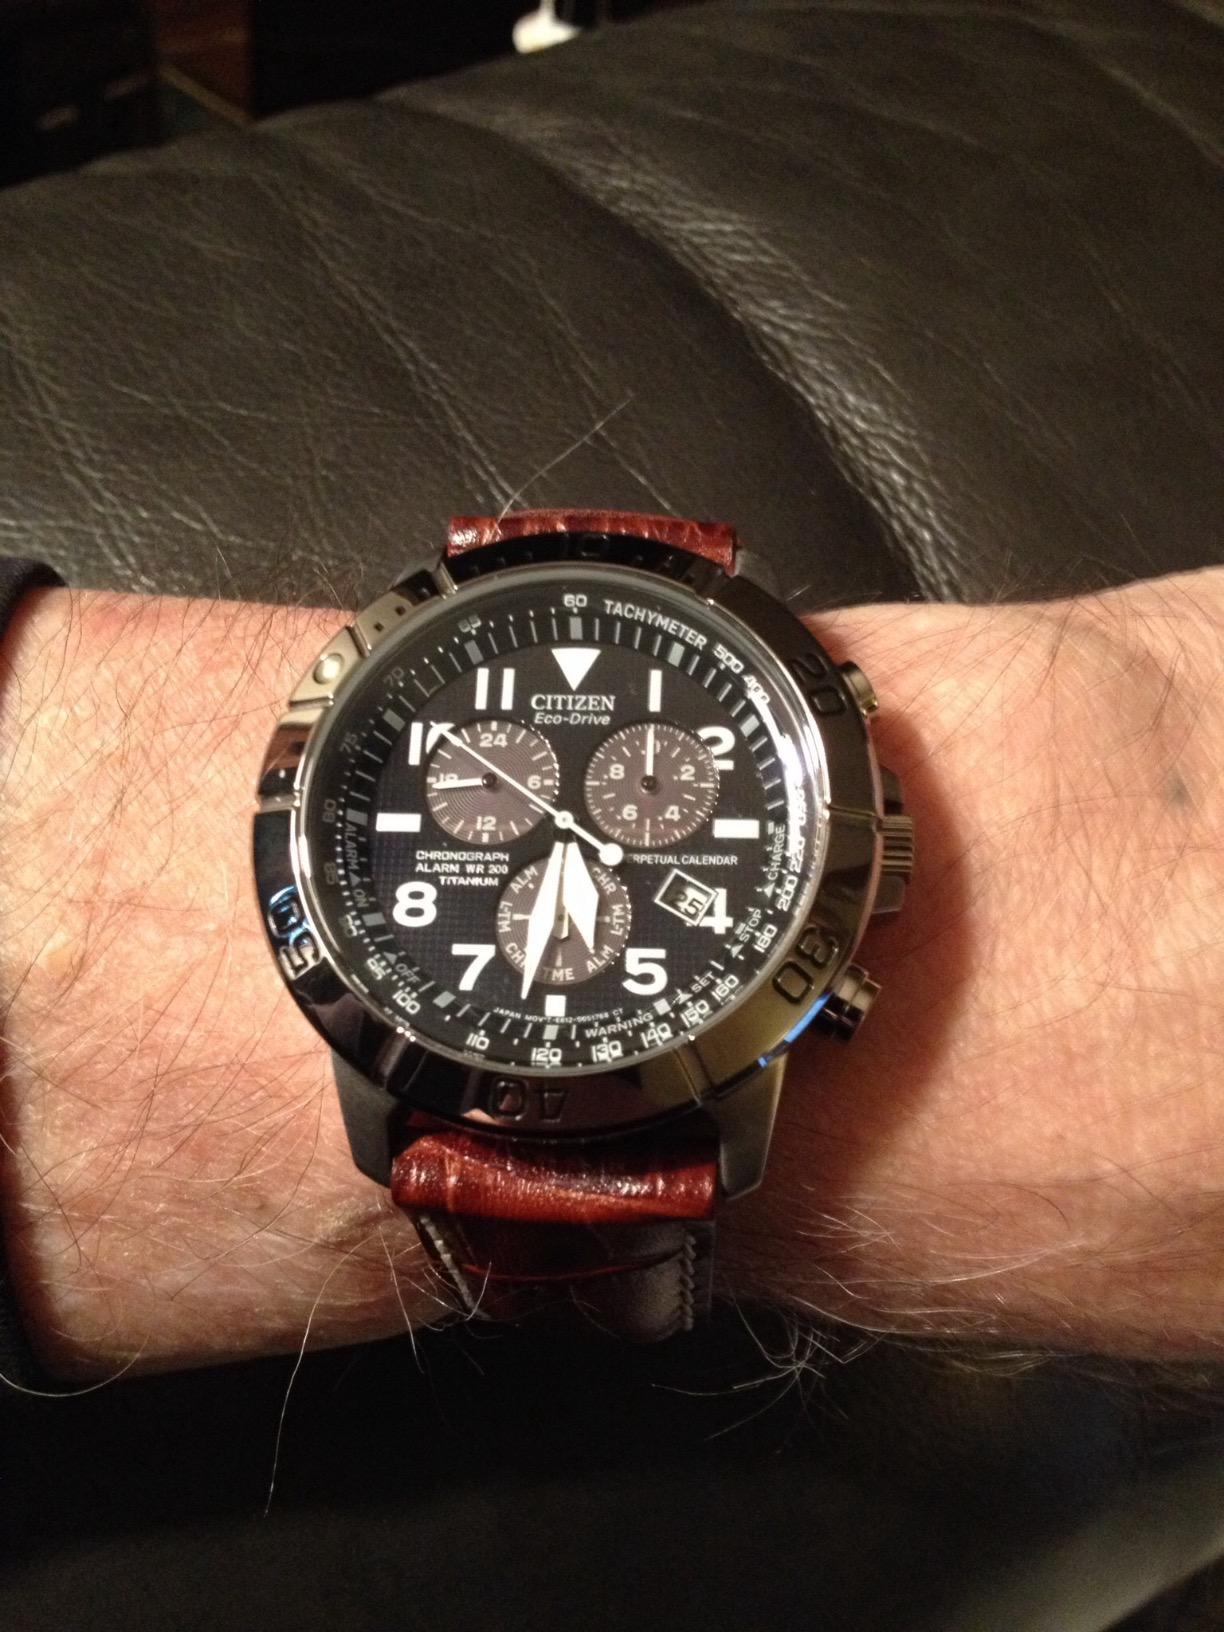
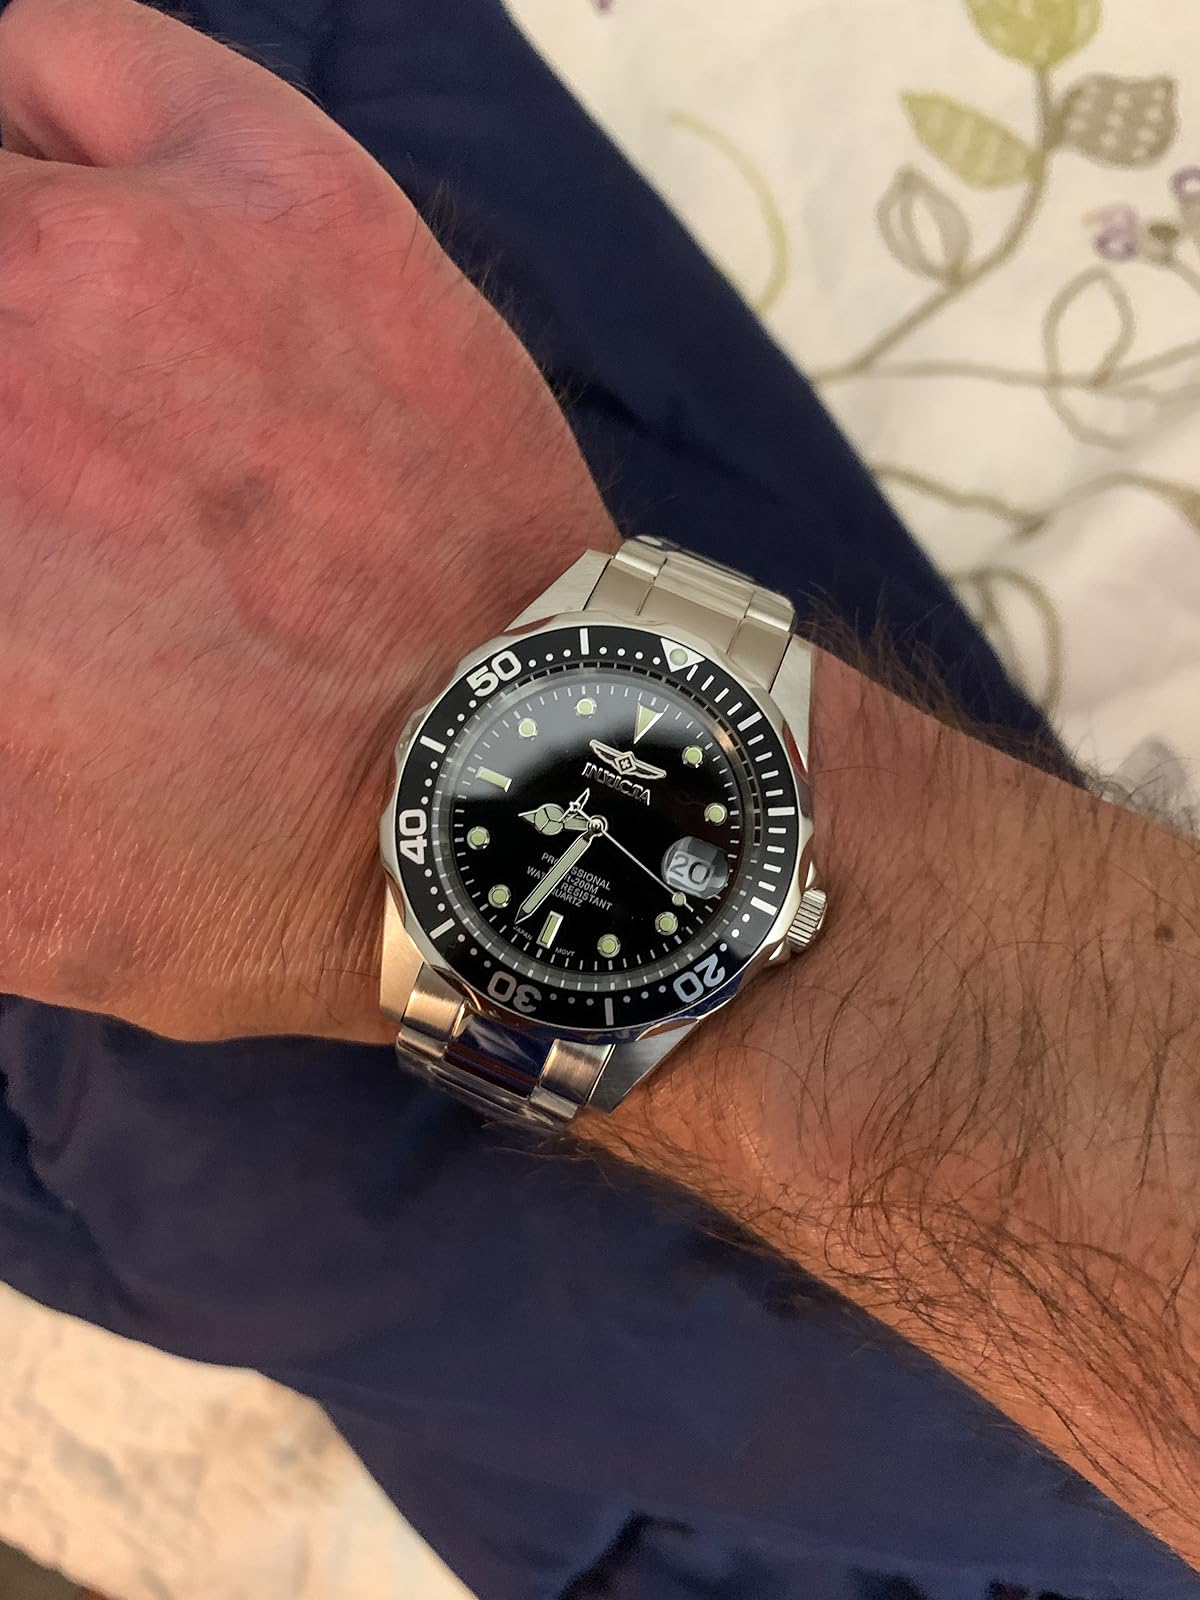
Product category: accessories_watch
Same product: no